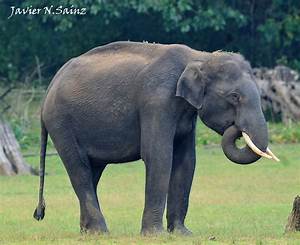
Label: elefante